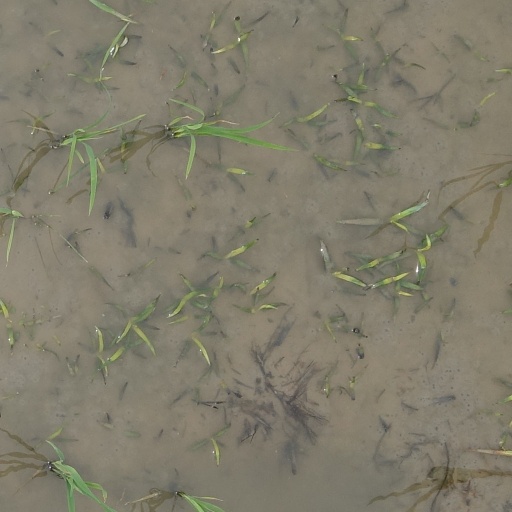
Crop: rice